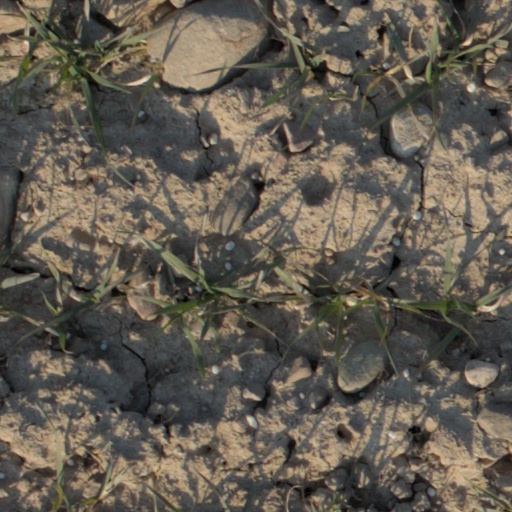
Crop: wheat